Brøndby IF (women)

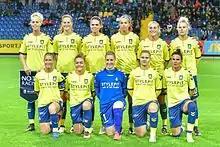
Brøndby IF women's team lineup vs SKN St. Pölten women in a UEFA Women's Champions League match in 2016.

Brøndby IF is a women's football club from Brøndby, Denmark. It is the women's team of Brøndby IF.